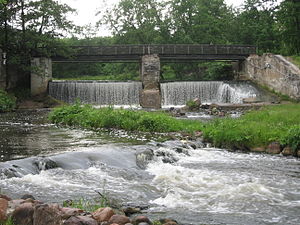
Belmontas
Dæmningen ved Belmontas
Belmontas er et restarationskompleks og et udsigtspunkt i Pavilniai regionalpark ved bredden af floden Vilnia i Naujoji Vilnia seniūnija 6 km øst for Vilnius' centrum, Litauen.